Jimmy Hampson

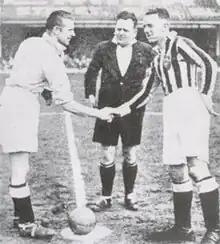
Hampson (right), shaking hands with former Blackpool forward Peter Doherty, of Manchester City, in the late 1930s.

At the end of their debut season in the First Division (1930–31), Blackpool drew their final game against Manchester City to escape relegation back to the Second Division. Although Blackpool conceded 125 goals, Hampson still managed to score 31 goals in 41 games. The following season, 1931–32, Blackpool again struggled against relegation, with Hampson scoring 23 league goals in 42 games as the club finished one place above the relegation places. Again the club had to deny transfer rumours. At the Supporters Club's annual dinner, held at the resort's Winter Gardens on 10 November 1931, the club stated that they had "no intention of parting with Hampson".